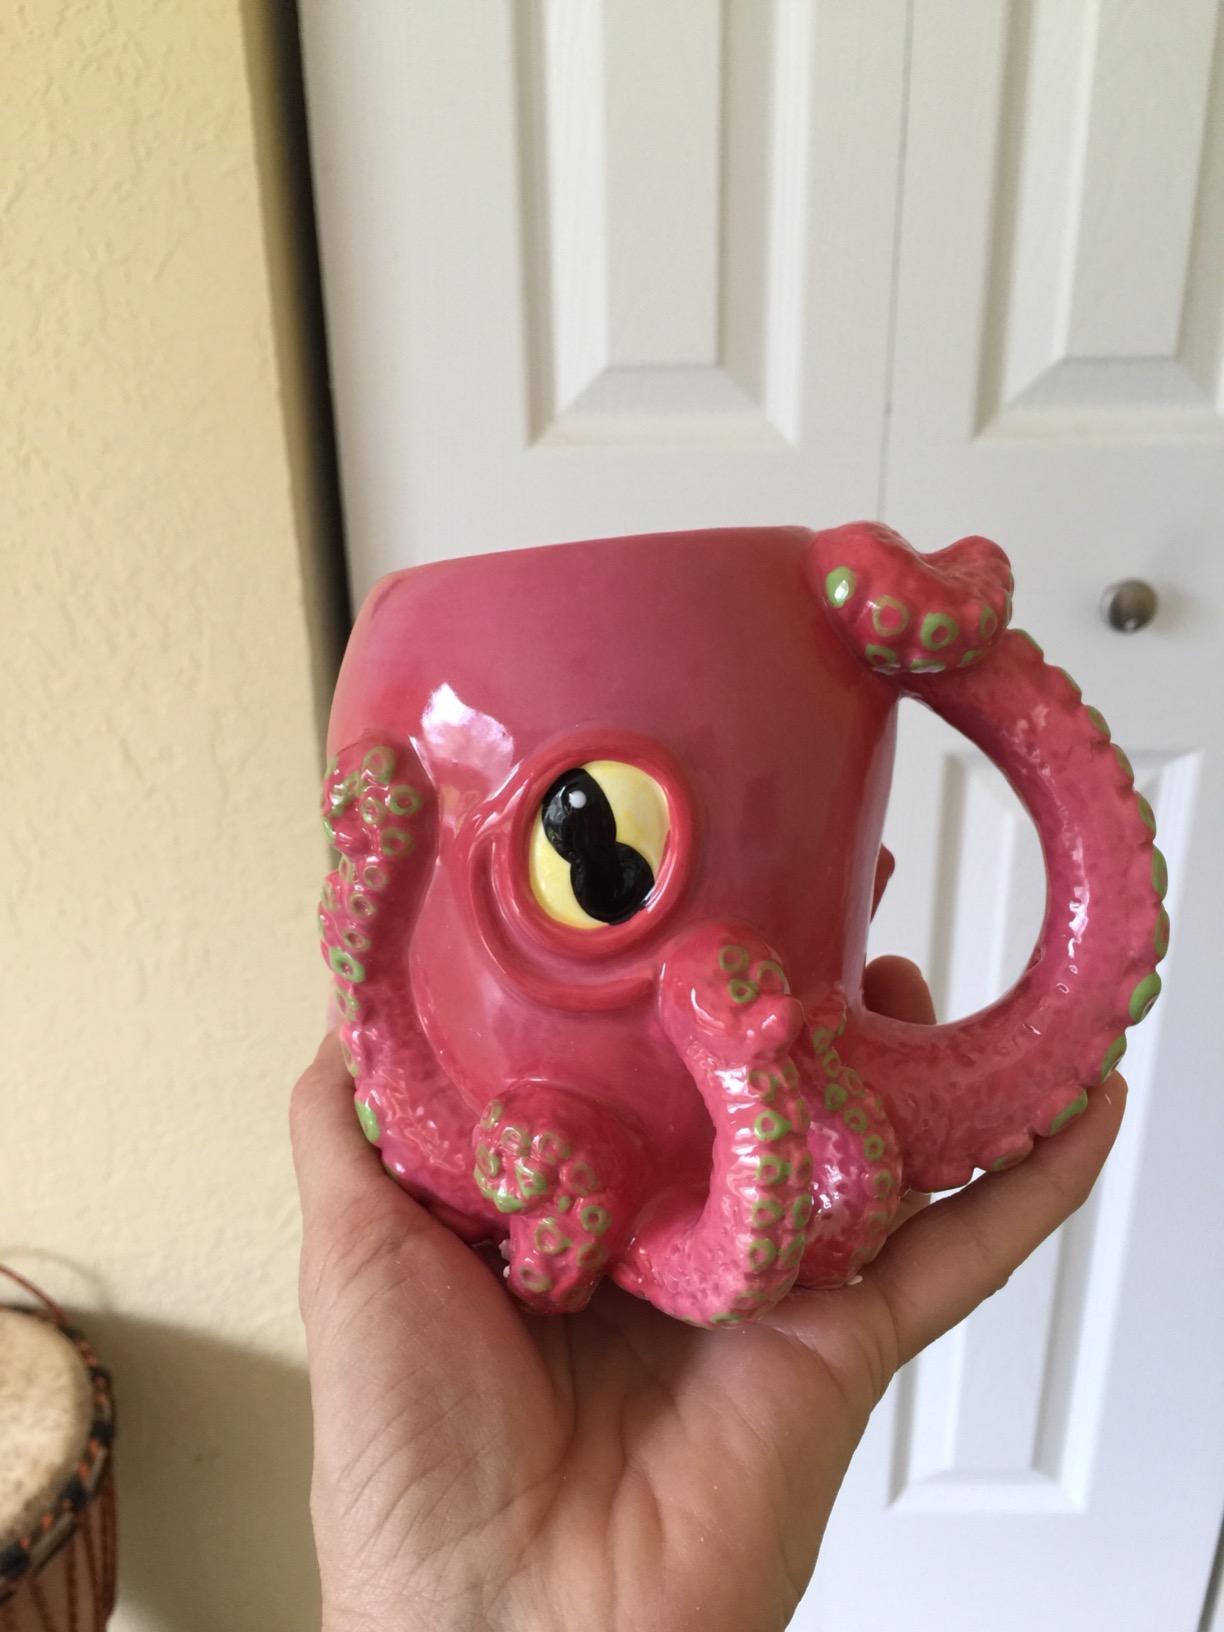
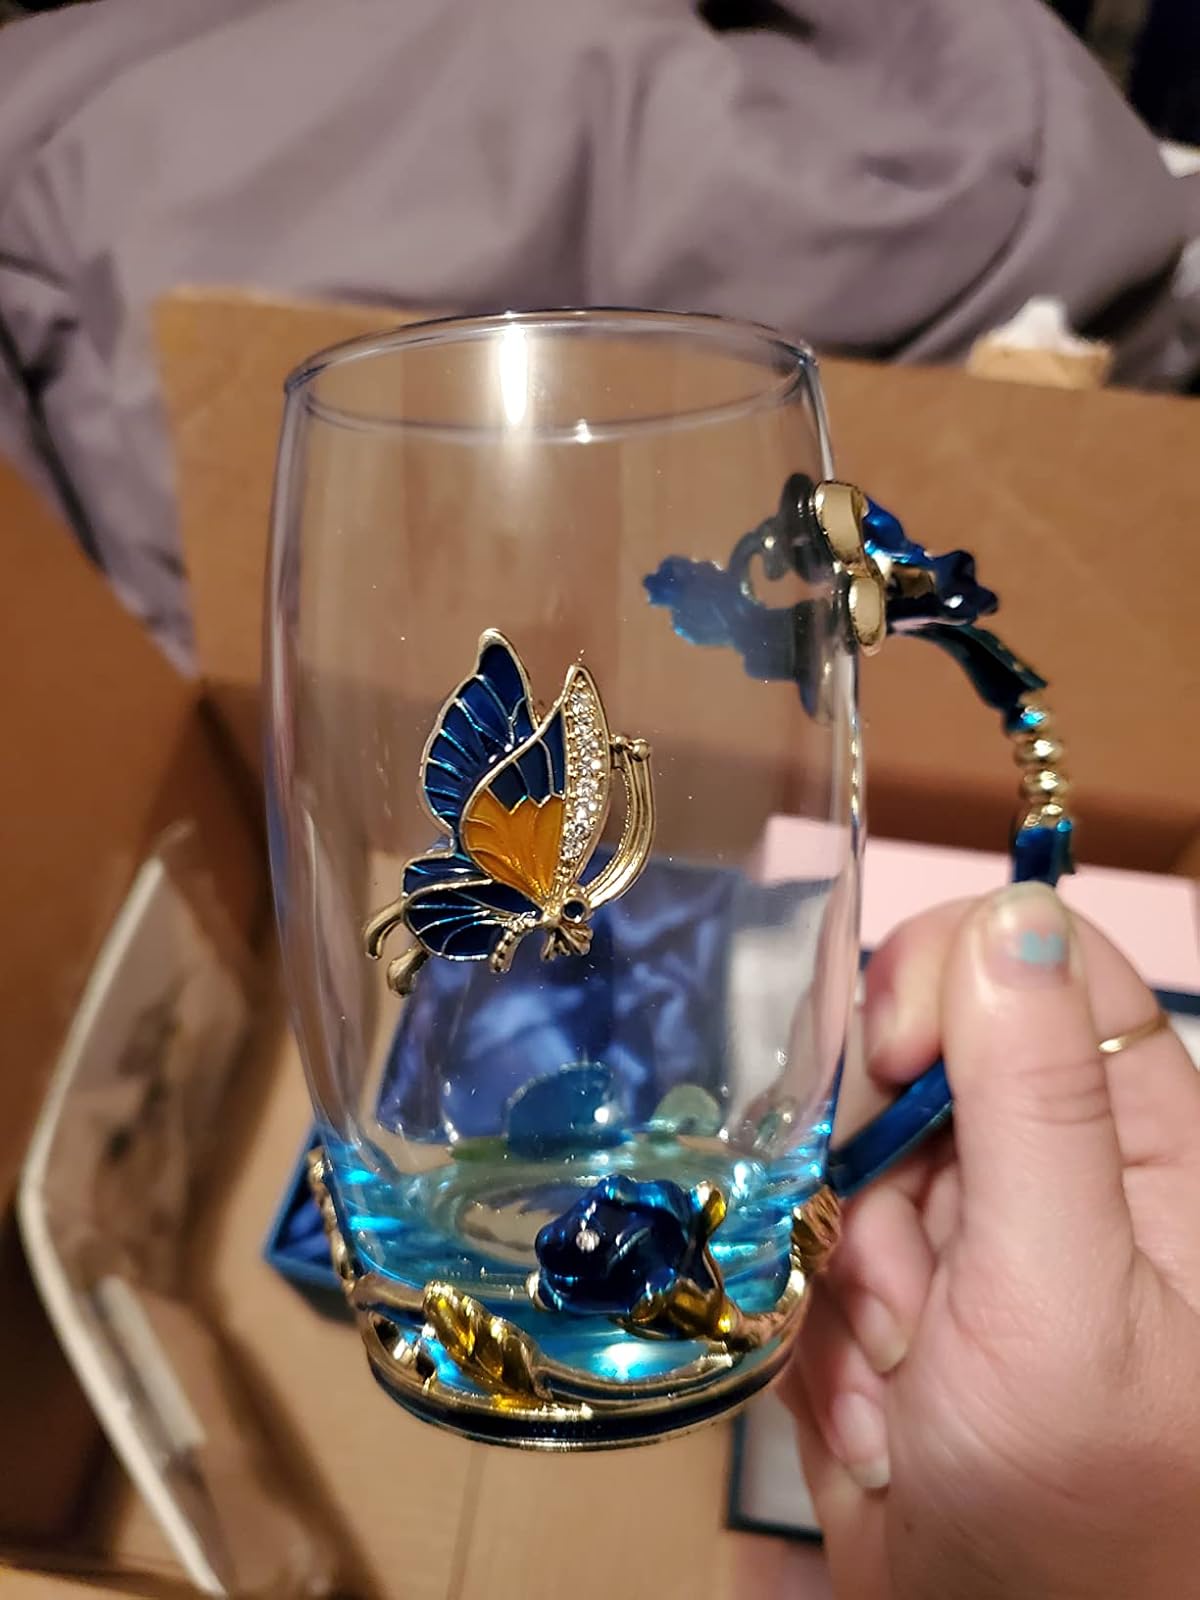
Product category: items_mug
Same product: no